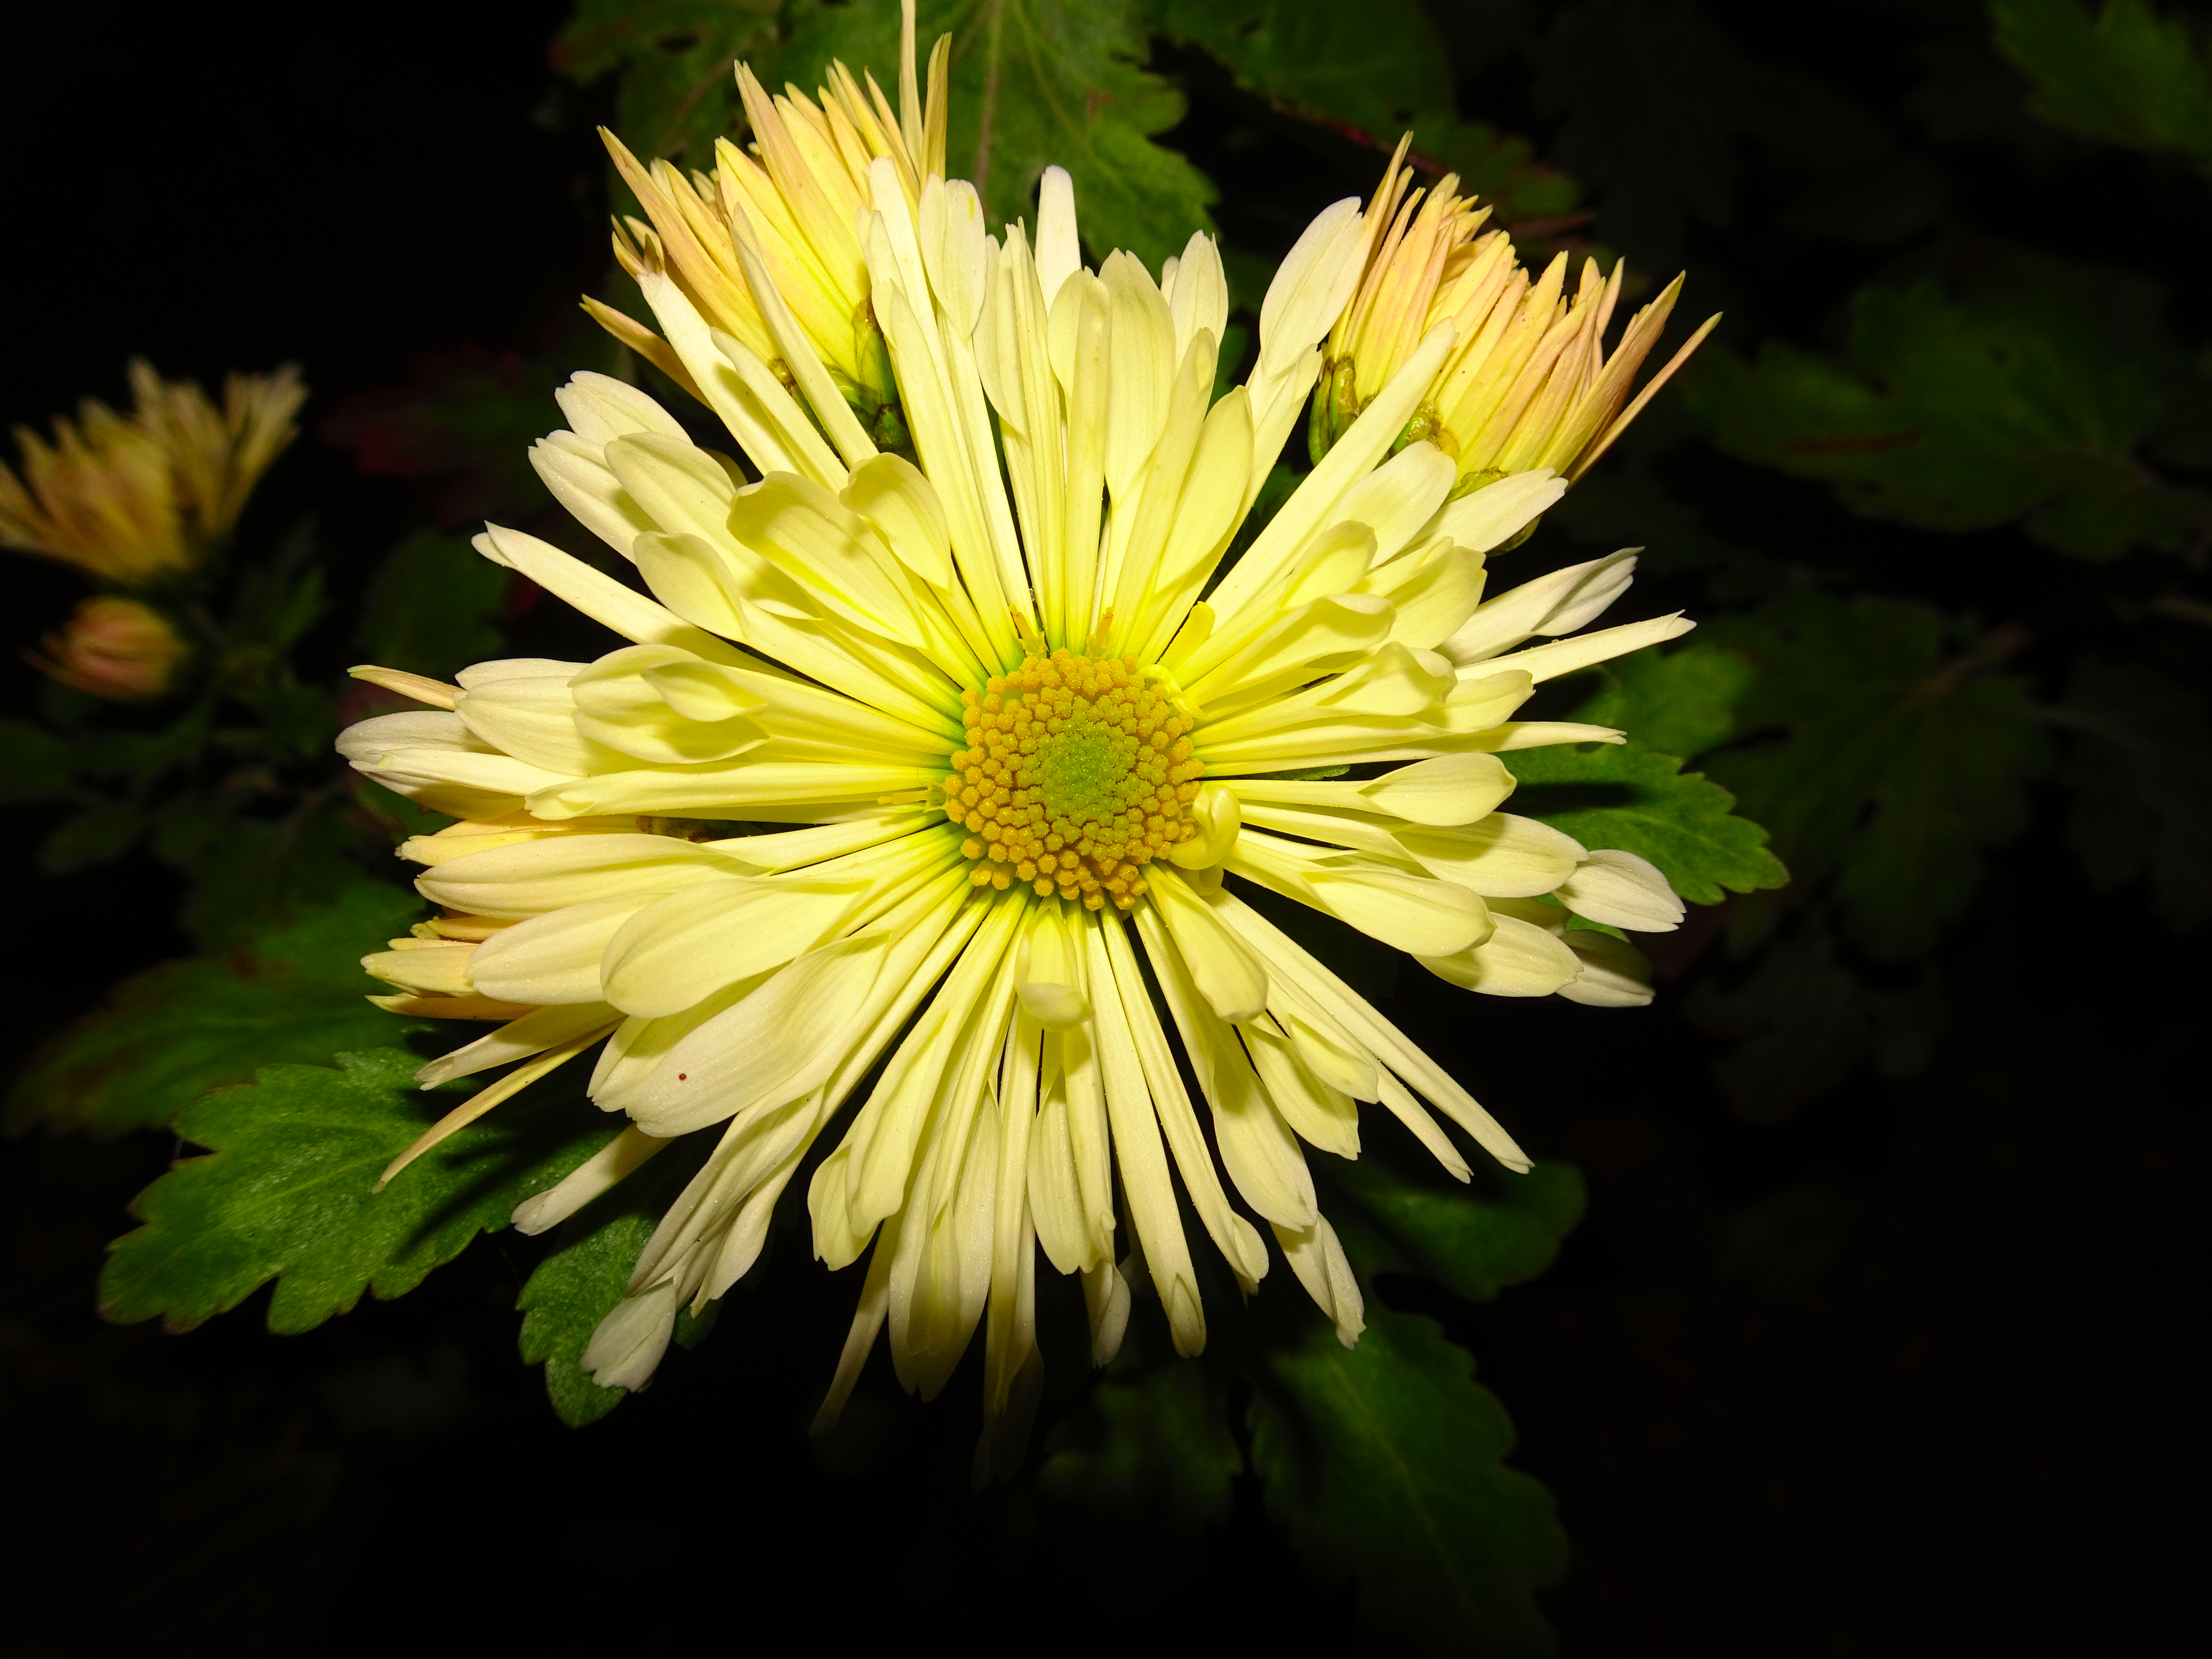
flower, plant, petal, herbaceous plant, annual plant, flowering plant, daisy family, pollen, Crepis paludosa, perennial plant, macro photography, wildflower, herb, Pedicel, plant stem, still life photography, staple food